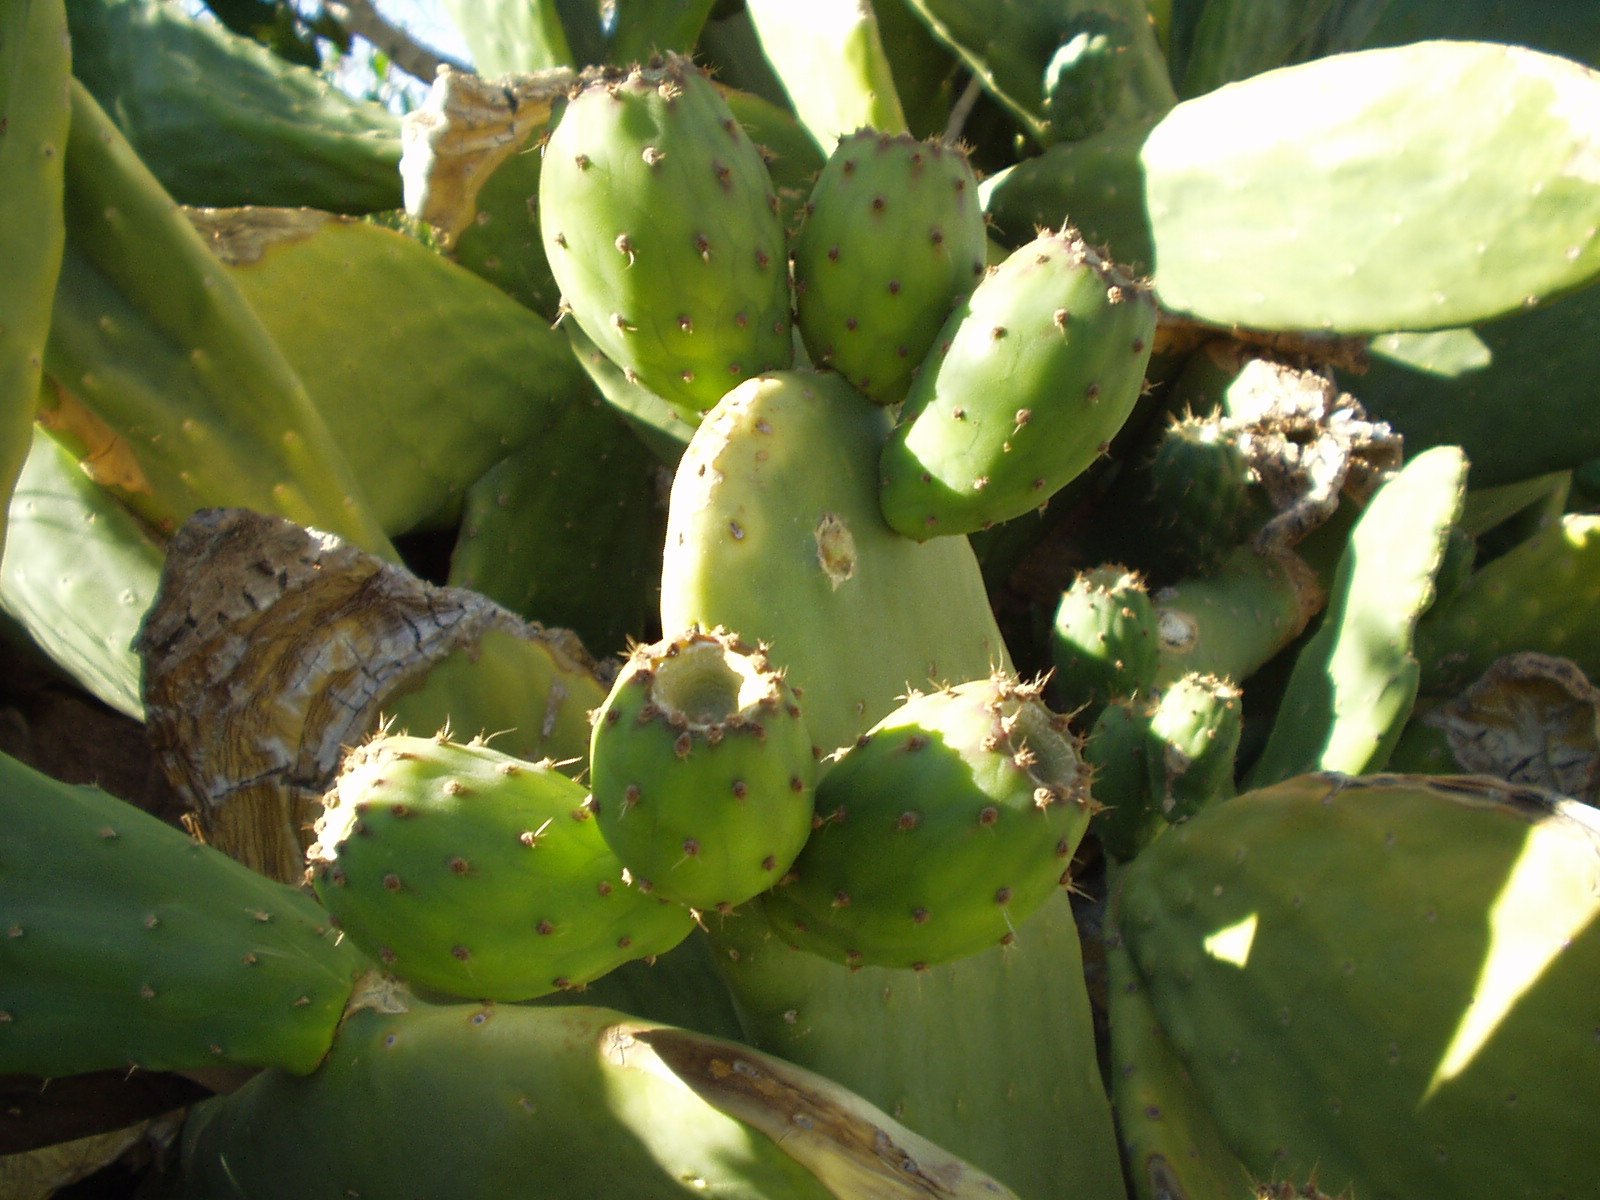
cactus, plant, fruit, flower, food, green, produce, botany, flora, chile, sting, flowering plant, prickly pear, land plant, hedgehog cactus, nopal, barbary fig, eastern prickly pear